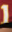
Number: 1